Chilean nationalism

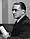
Jaime Larraín García-Moreno, first president of the PAL.

After the massacre, the leadership of the National Socialist Party (commanded by Jorge González von Mareés) turned sharply to the left, approaching the Popular Front of Pedro Aguirre Cerda. This meant that in 1938, the ex-Nacist Raúl Olivares founded the National-Fascist Party, which maintained the anti-Semitic and fascist line of the previous one. Olivares' group would merge with the project of university professor Guillermo Izquierdo Araya, creating the Nationalist Movement of Chile, which in turn became the Nationalist Union Party of Chile, this time led by academic Juan Gómez Millas. All of these groups, with an open fascist tendency, disappeared in 1945, when the end of the Second World War left them without political references.